SC Internacional (SP)

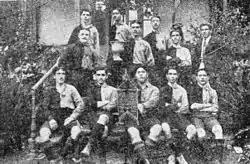
One of the first teams of the club.

Sport Club Internacional was founded on August 19, 1899. They won the Campeonato Paulista for the first time in 1907, and in 1928, when the league was organized by LAF. The club played 370 Campeonato Paulista games between 1902 and 1932. Internacional, due to financial difficulties, merged with Antarctica Futebol Clube in 1933, and the new club was named Clube Atlético Paulista.